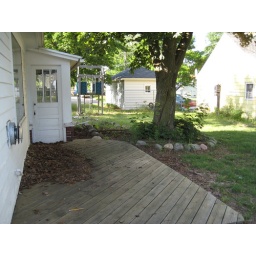
Then out to the backyard. Daddy wants to build a tree house in this tree.